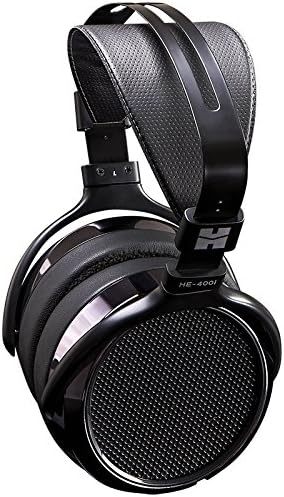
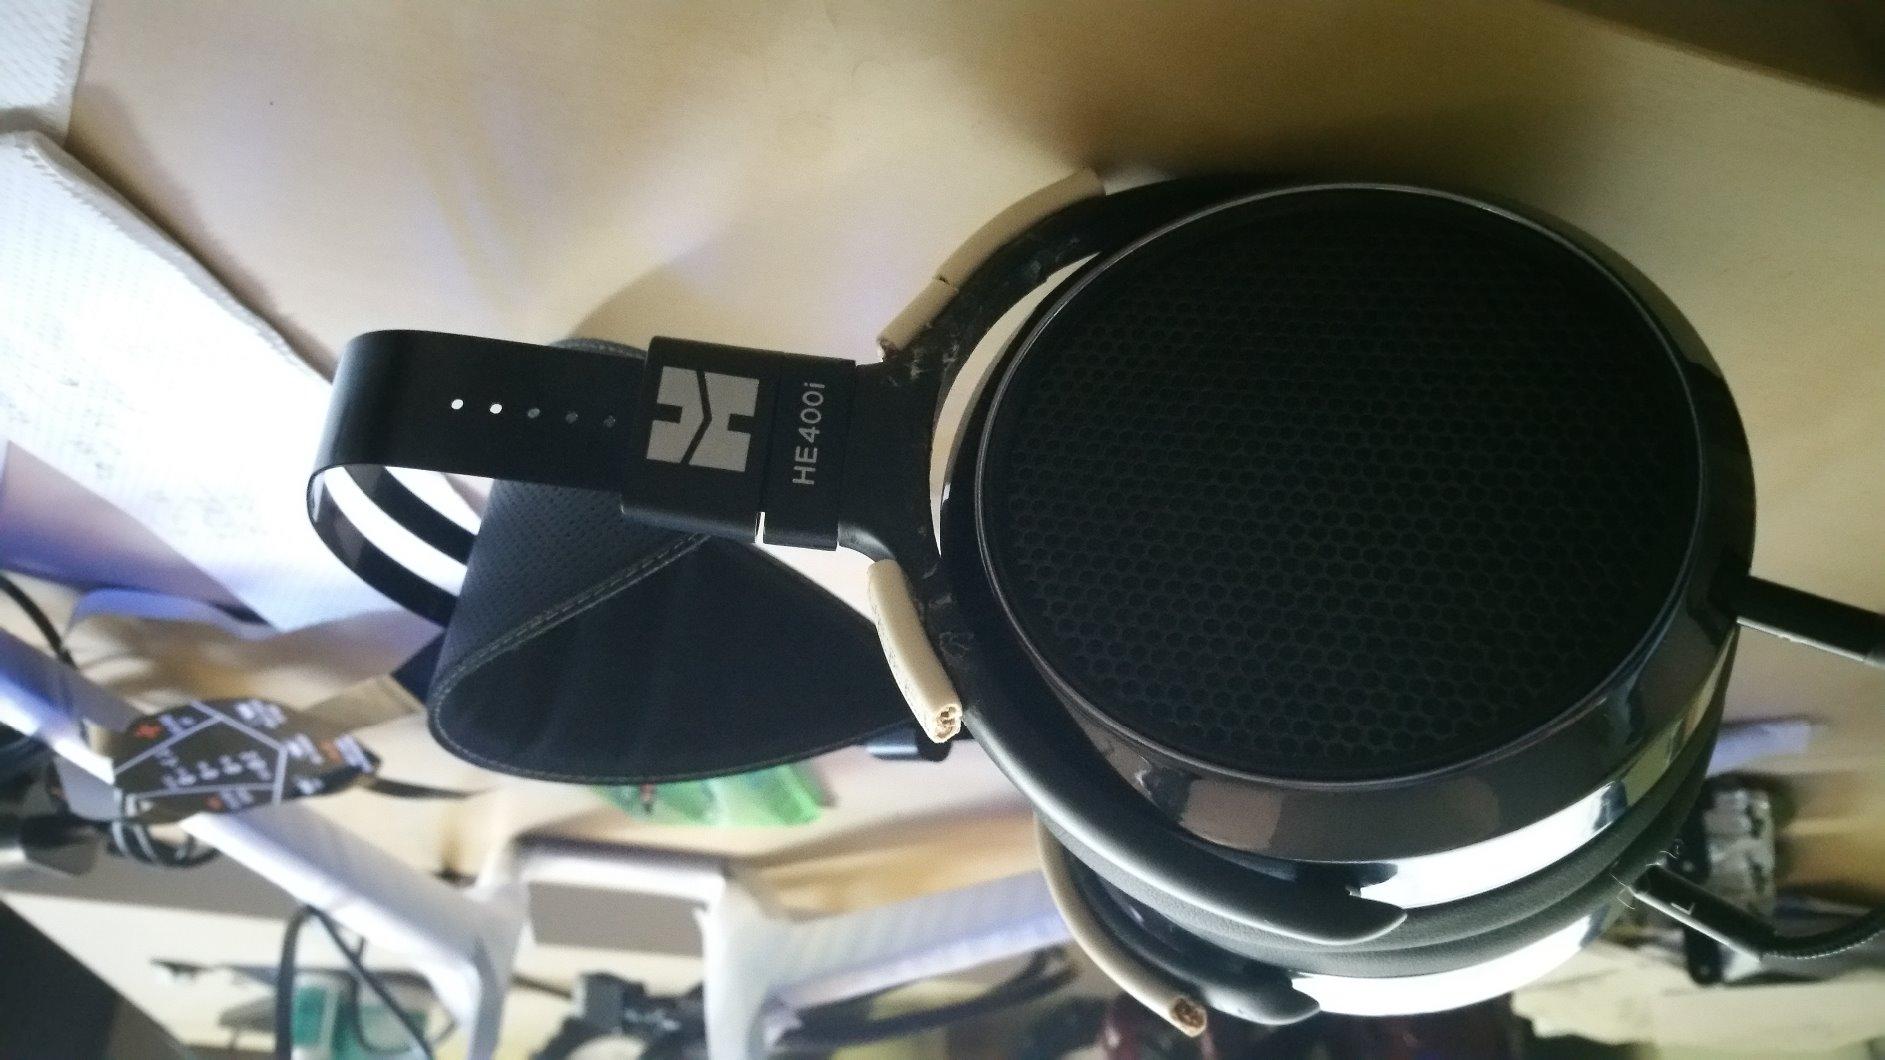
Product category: headphones
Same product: yes